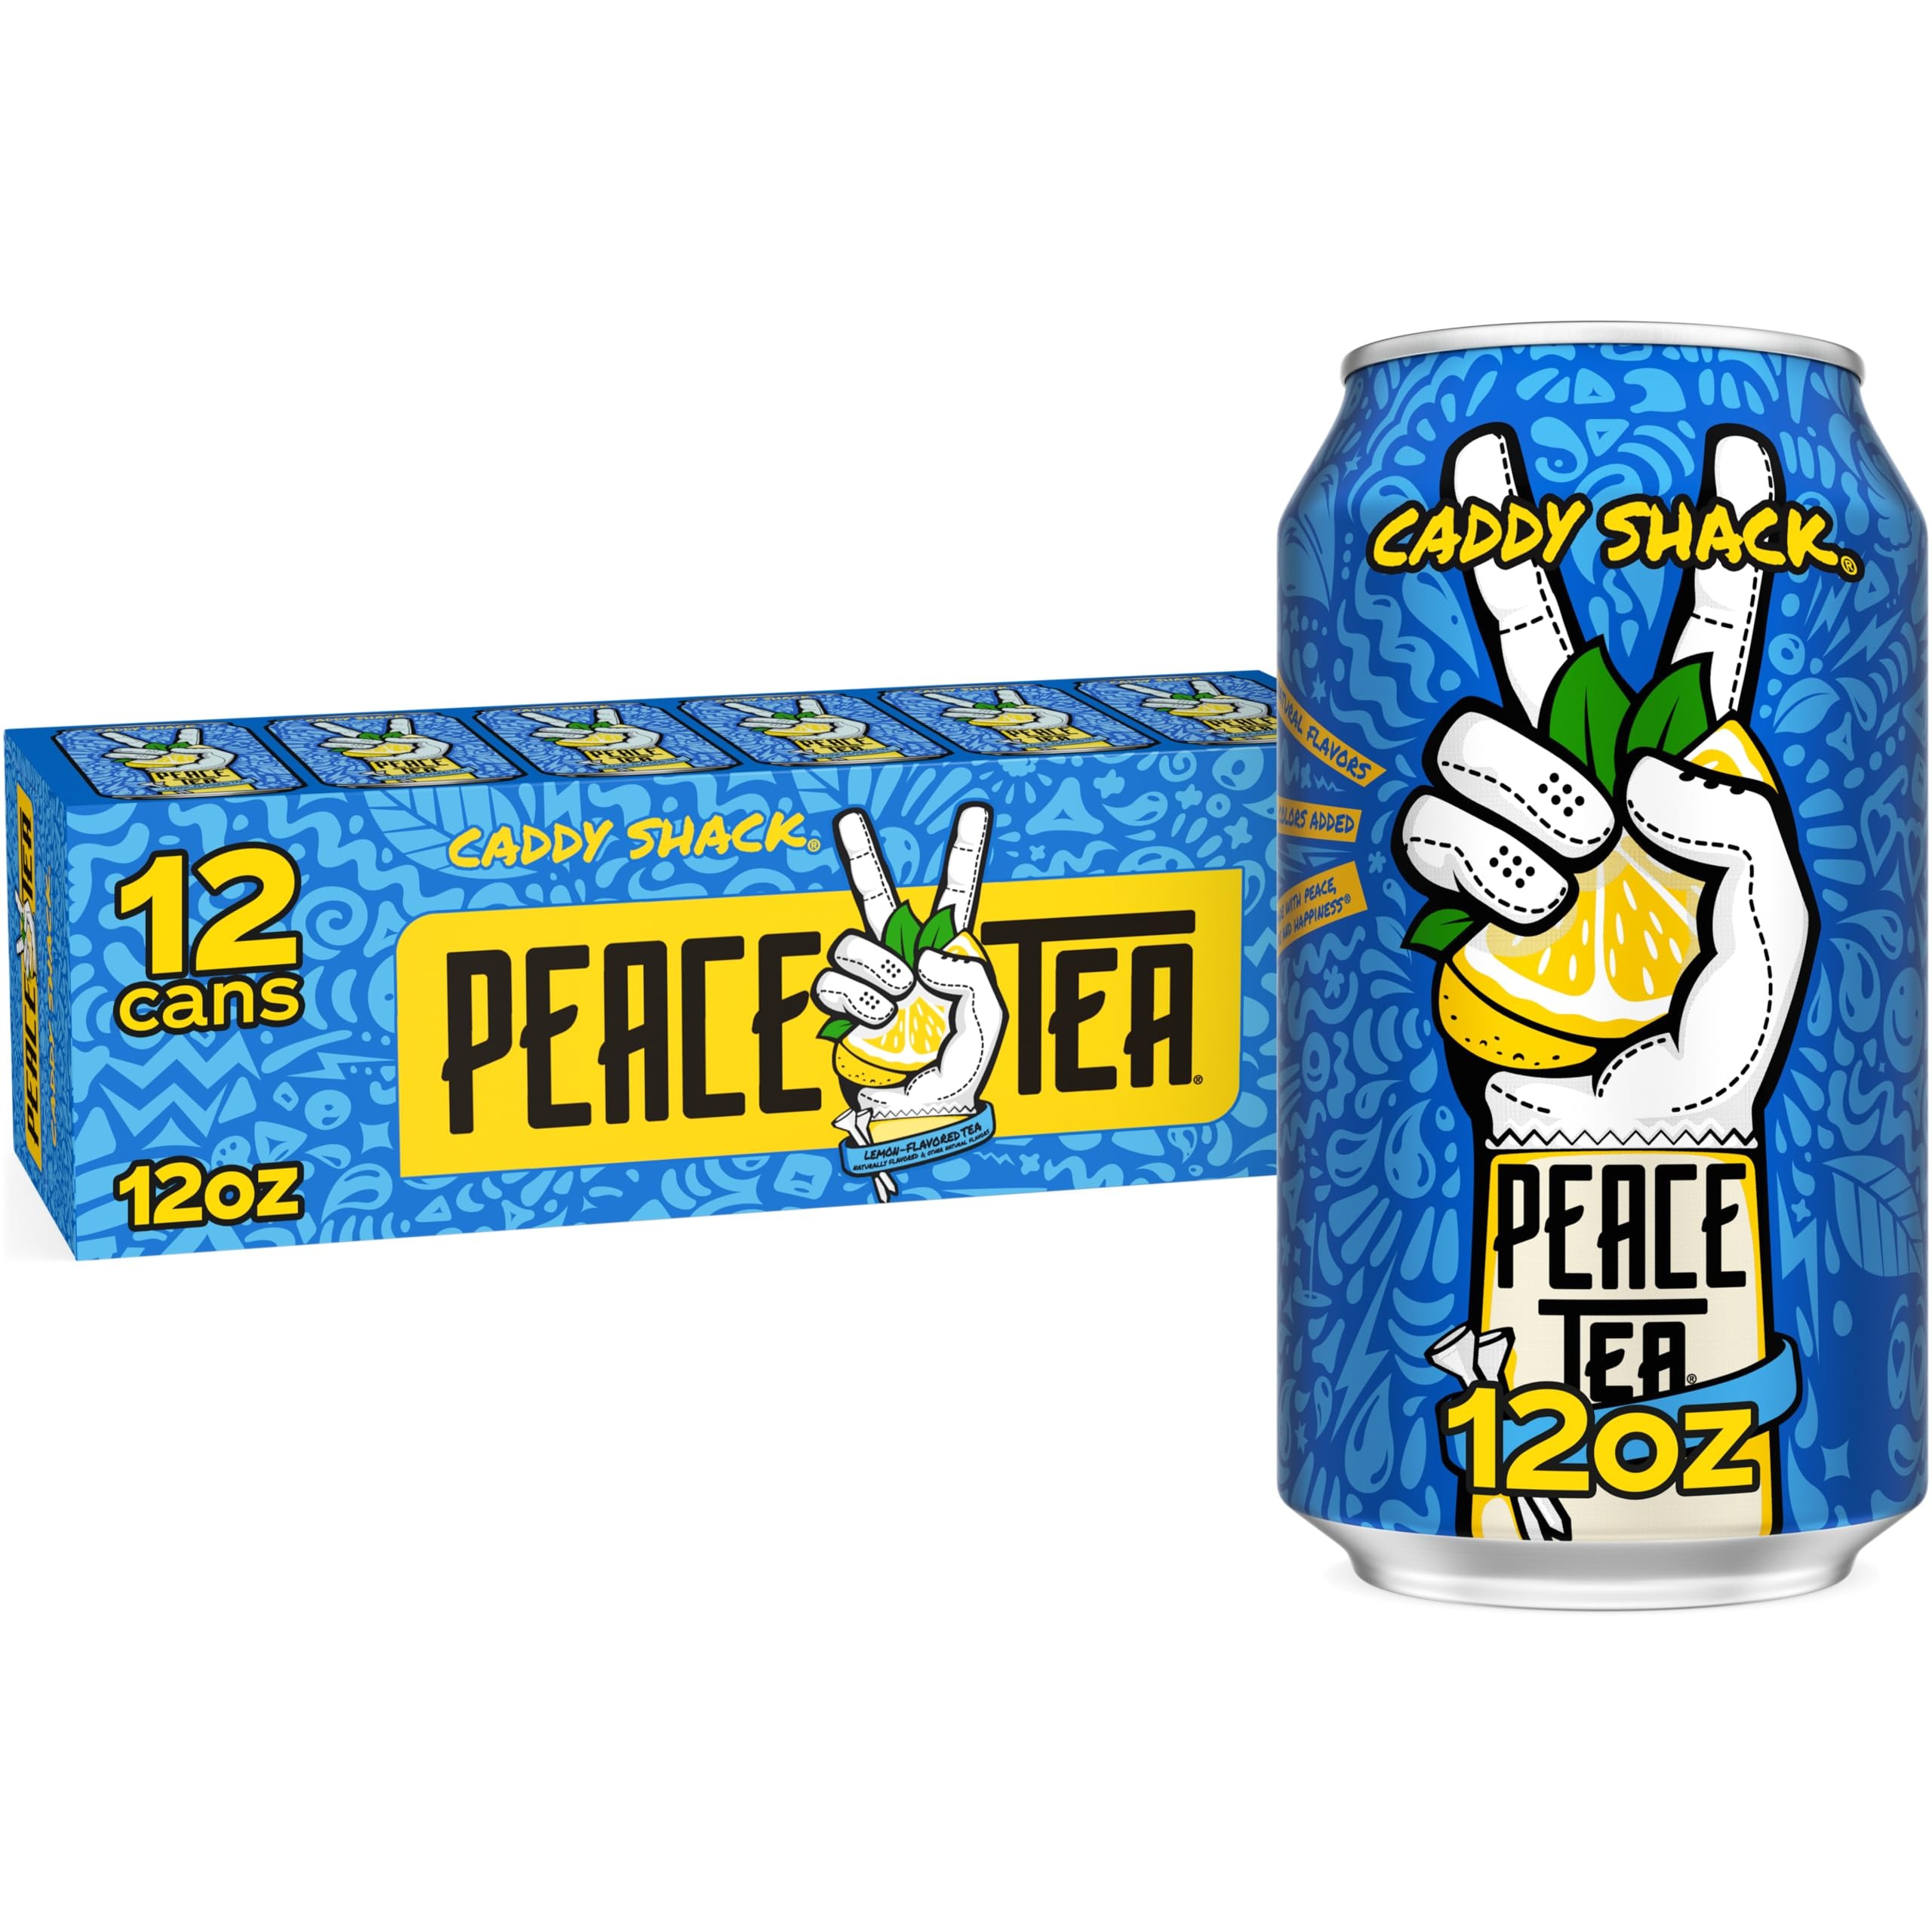
Item Name: Peace Tea Caddy Shack 12pk 12oz
Bullet Point 1: Choose Peace. Peace Tea – deliciously refreshing sweet iced tea
Bullet Point 2: Iced tea, lemon-flavored and a whole lotta good vibes. This is a hole-in-one to the last drop
Bullet Point 3: Made with natural flavors and no added colors
Bullet Point 4: 12 cans of 12 fl oz of Peace Tea Caddy Shack
Bullet Point 5: Made with Peace, Love and Happiness
Value: 144.0
Unit: Fl Oz

Price: 19.99